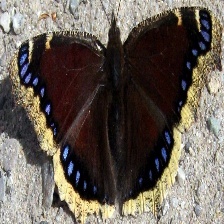
Species: MOURNING CLOAK
Butterfly family (ImageNet category): admiral